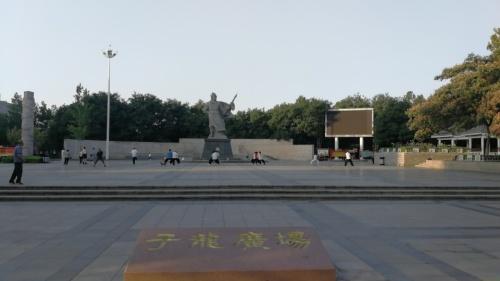
地标名称：子龙广场
所在城市：石家庄市·正定县